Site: brandenburg
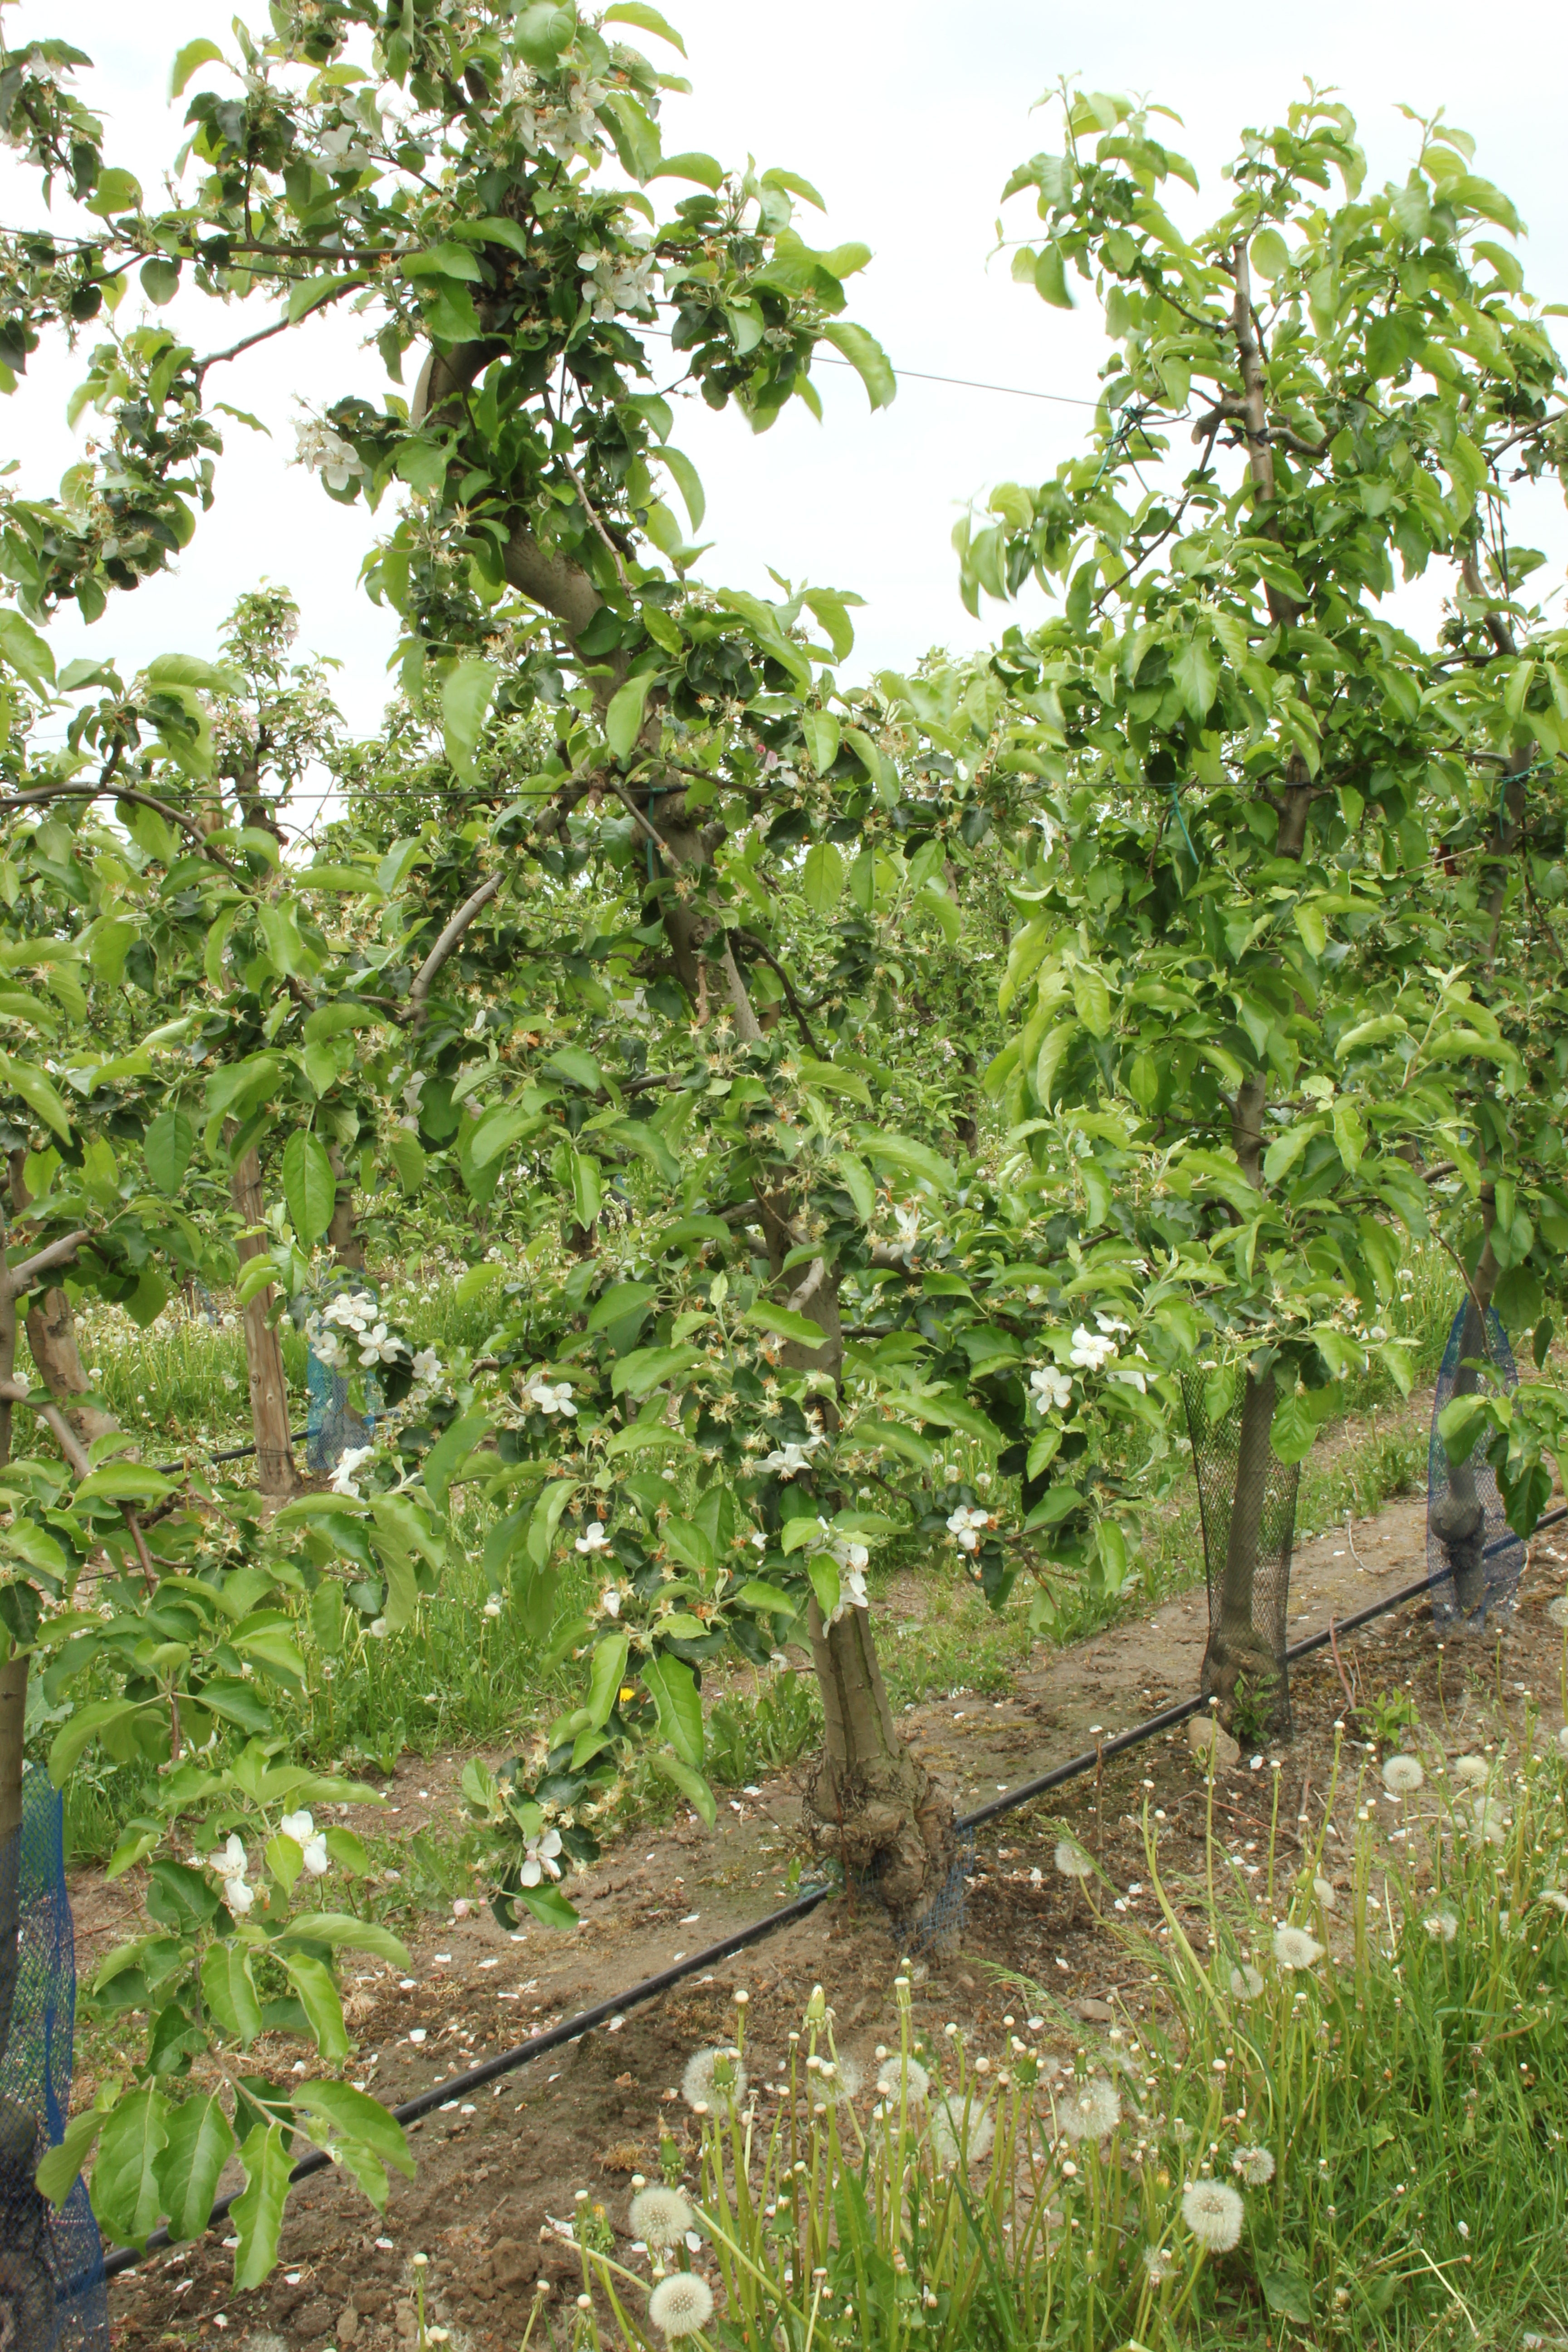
Growth stage (BBCH 67): Flowering